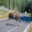
Label: deer